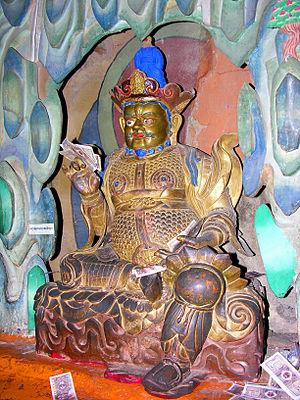
Trisong Detsen, né en 704 ou 742 et décédé en 797, est le 5ᵉ successeur de Songtsen Gampo et le 38ᵉ souverain de la dynastie Yarlung ou Chögyal. Il régna de 740 ou 755 à 797. Il est connu comme le roi qui implanta définitivement le bouddhisme au Tibet en y invitant Shantarakshita et Padmasambhava et en décrétant le bouddhisme religion d'État. Son règne marque l’apogée de la puissance militaire tibétaine.